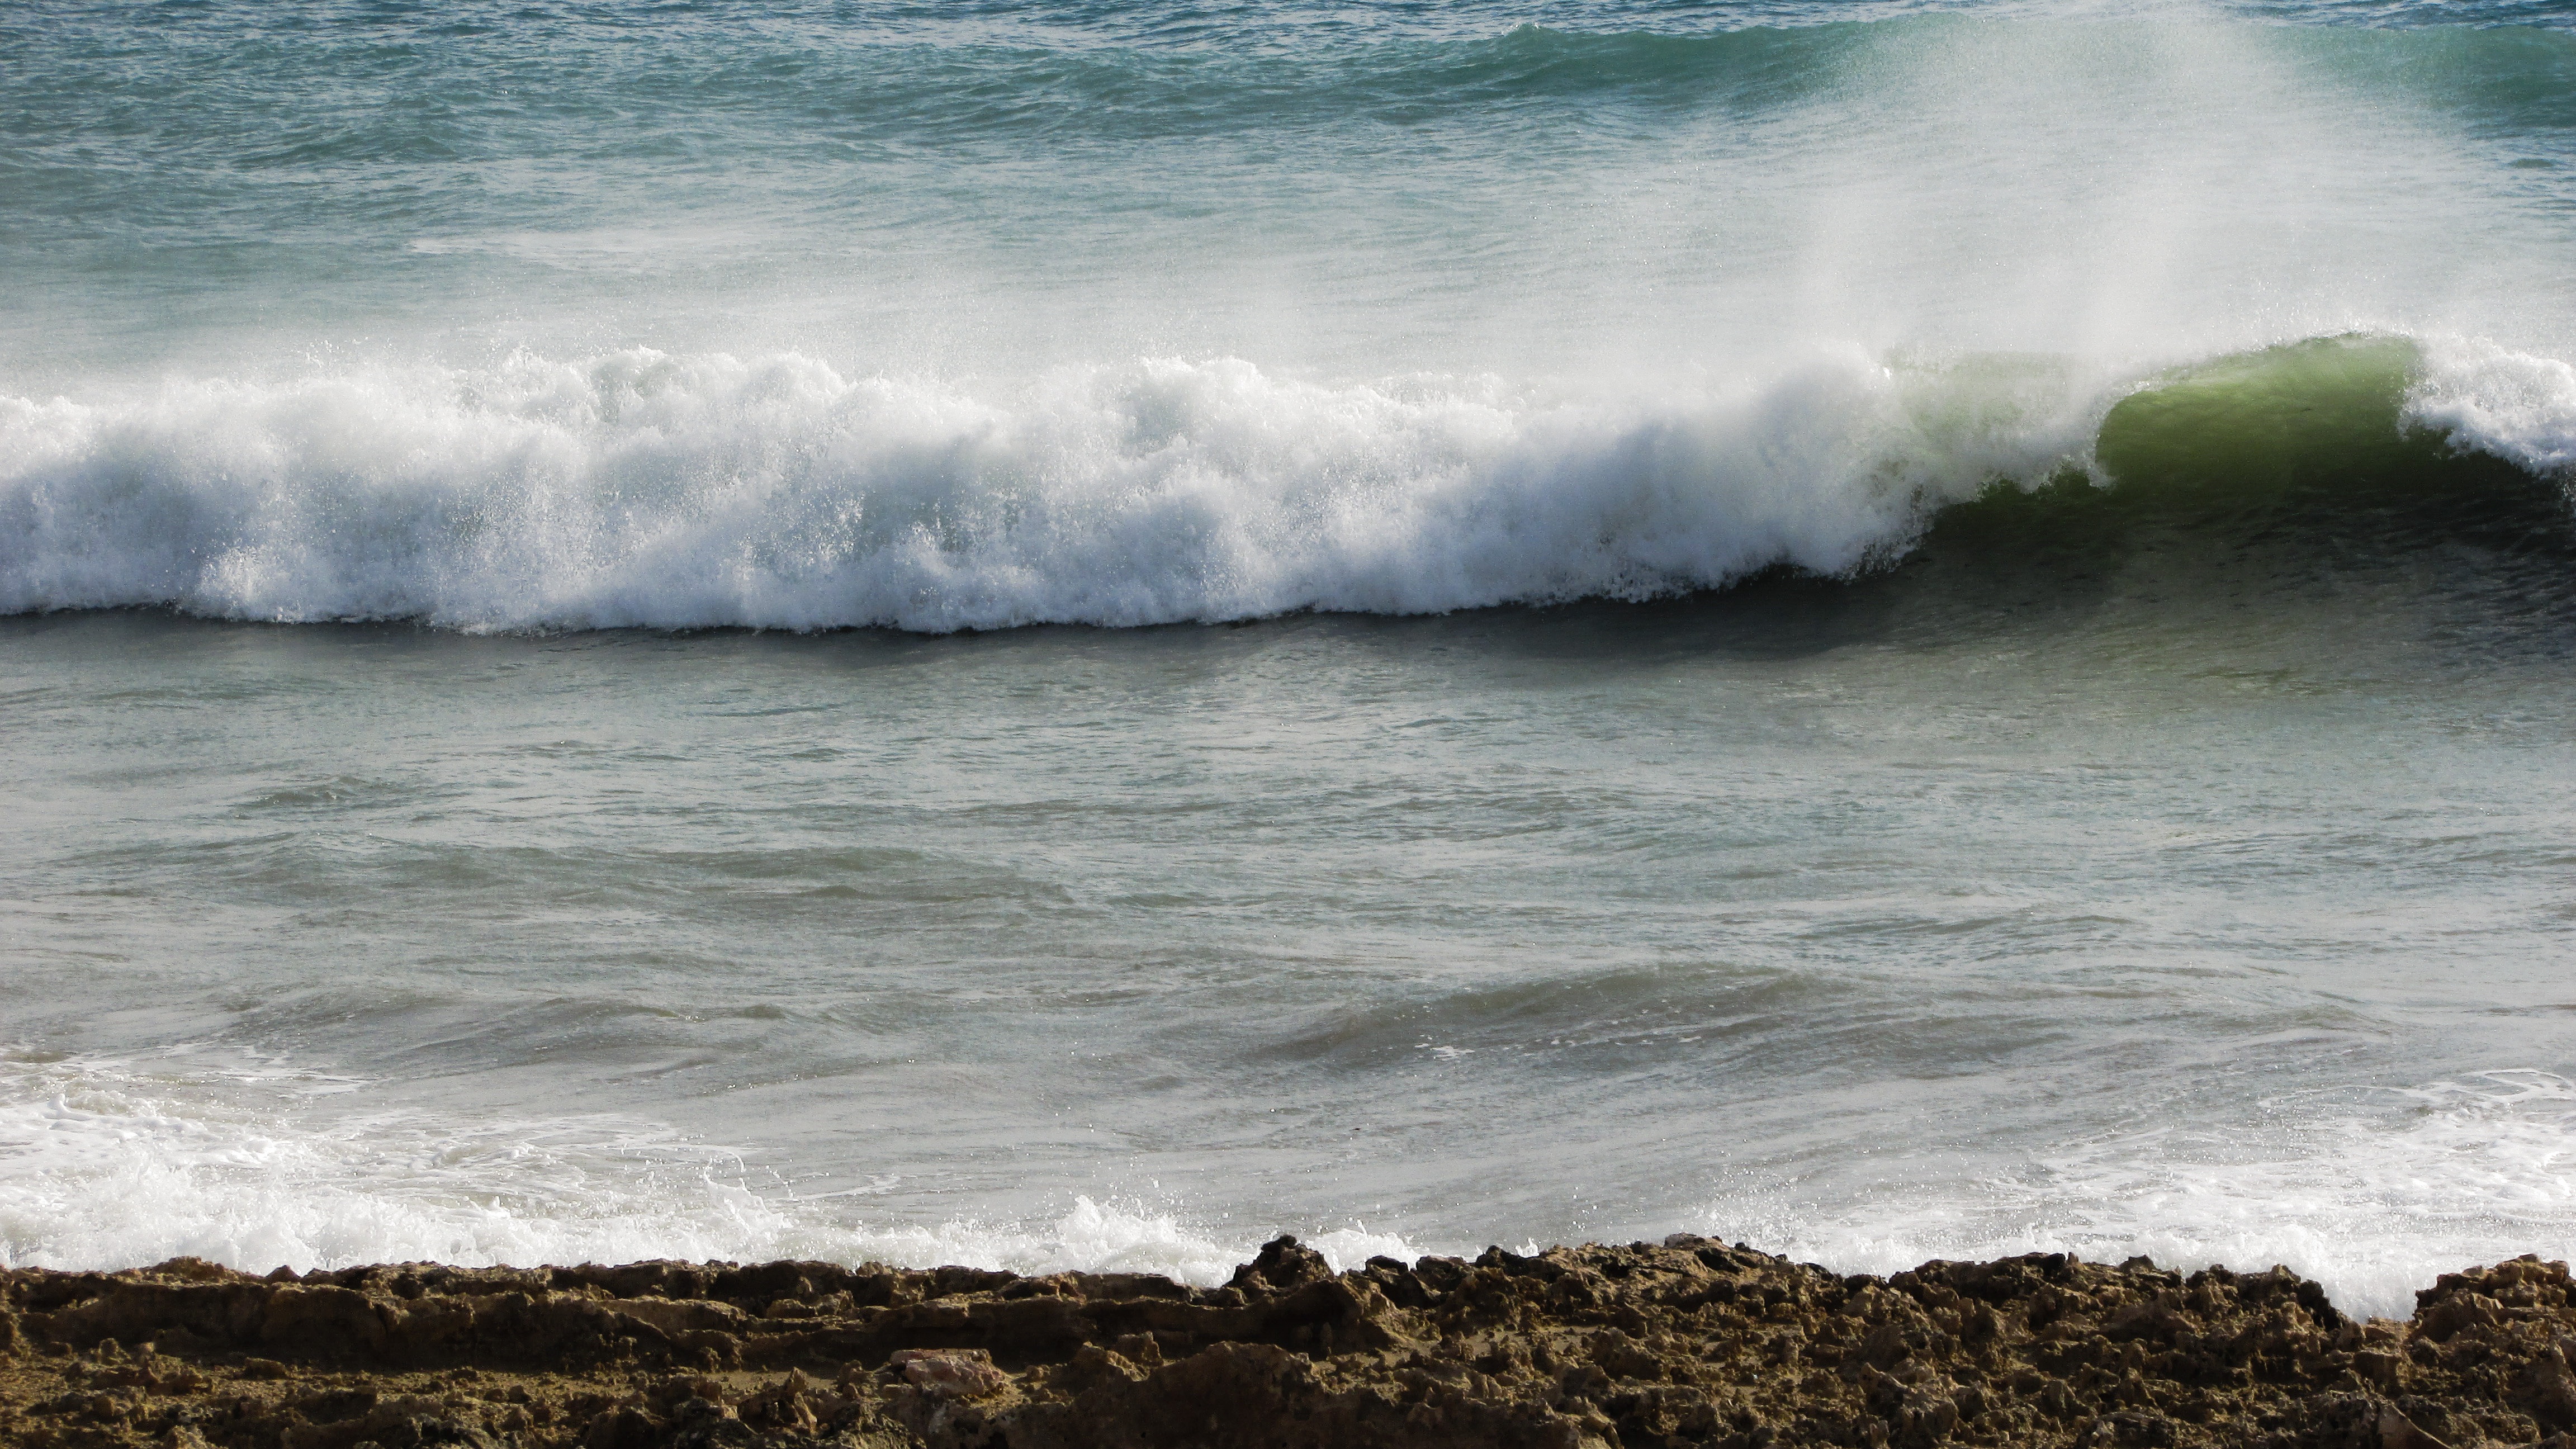
beach, sea, coast, water, nature, rock, ocean, horizon, cloud, shore, wave, wind, foam, splash, spray, body of water, crash, energy, power, smashing, atmospheric phenomenon, wind wave